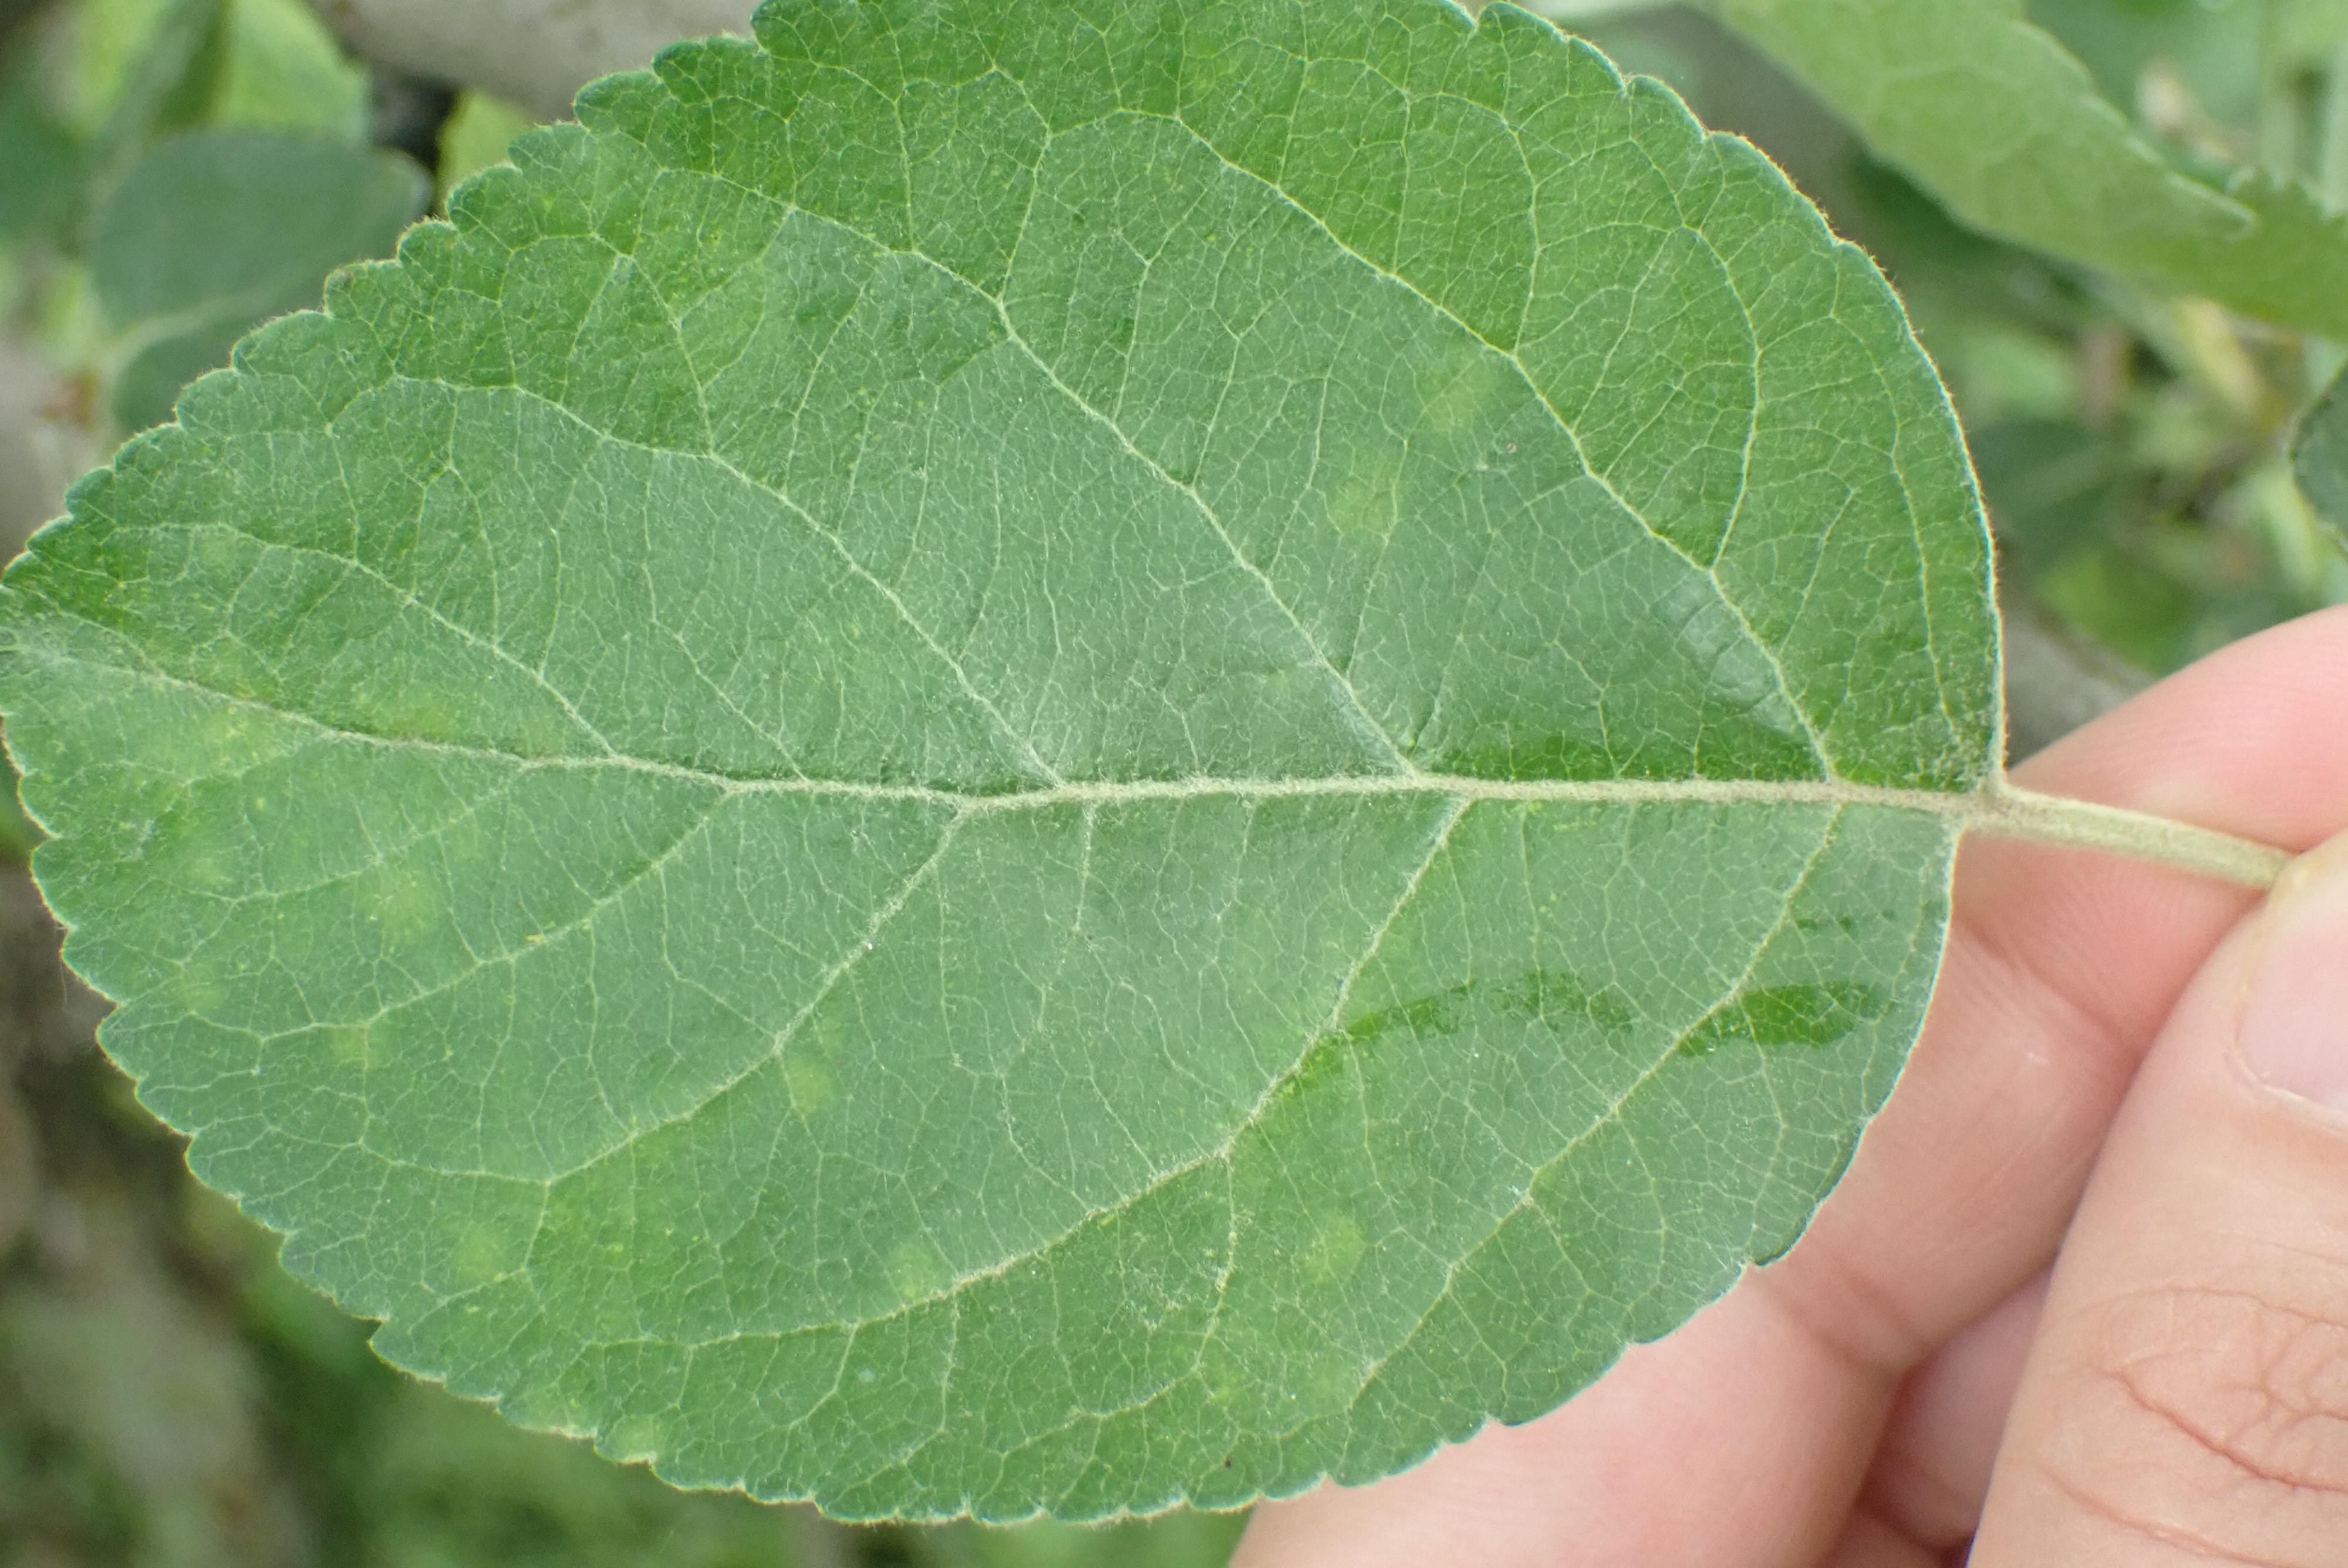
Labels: scab